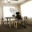
Label: table